Railroad land grants in the United States

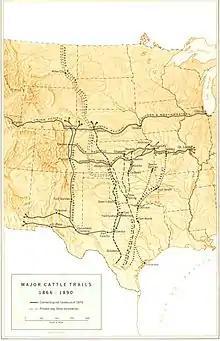
Cattle-trails from Texas north

Land grant railroads facilitated the integration of the Southwest into the national economy. After the Civil War the cattle industry expanded rapidly in Texas, but it lacked rail connections to the main packinghouses in Chicago. The solution of a cattle drive across unoccupied federal land north to the railheads in Kansas. Two railroads competed for the business, the Santa Fe and the Kansas Pacific. There were several well-travelled routes; the most popular was the Chisholm Trail with a destination in Abilene, Kansas. A typical drive would start with a herd of 2000 cattle (and a hundred or so horses), with a dozen cowboys, a cook and a trail master. They trekked about 15 miles a day, stopping at water holes and giving the cattle the chance to graze so they would not be losing weight. The cowboys made sure the cattle did not wander. There was no cost to use federal land, but when they went across Indian Territory (Oklahoma), they paid the Indians for their passage with some cattle.